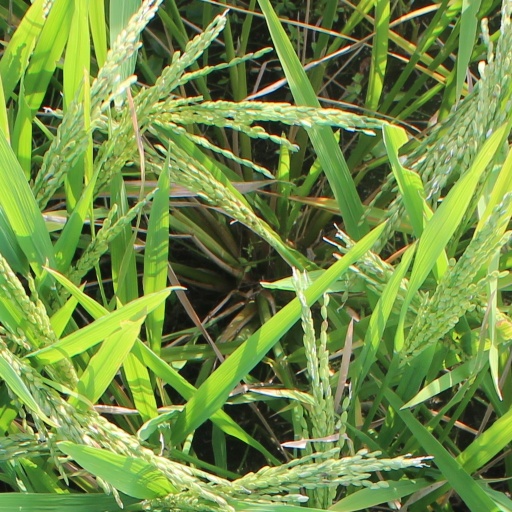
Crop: rice